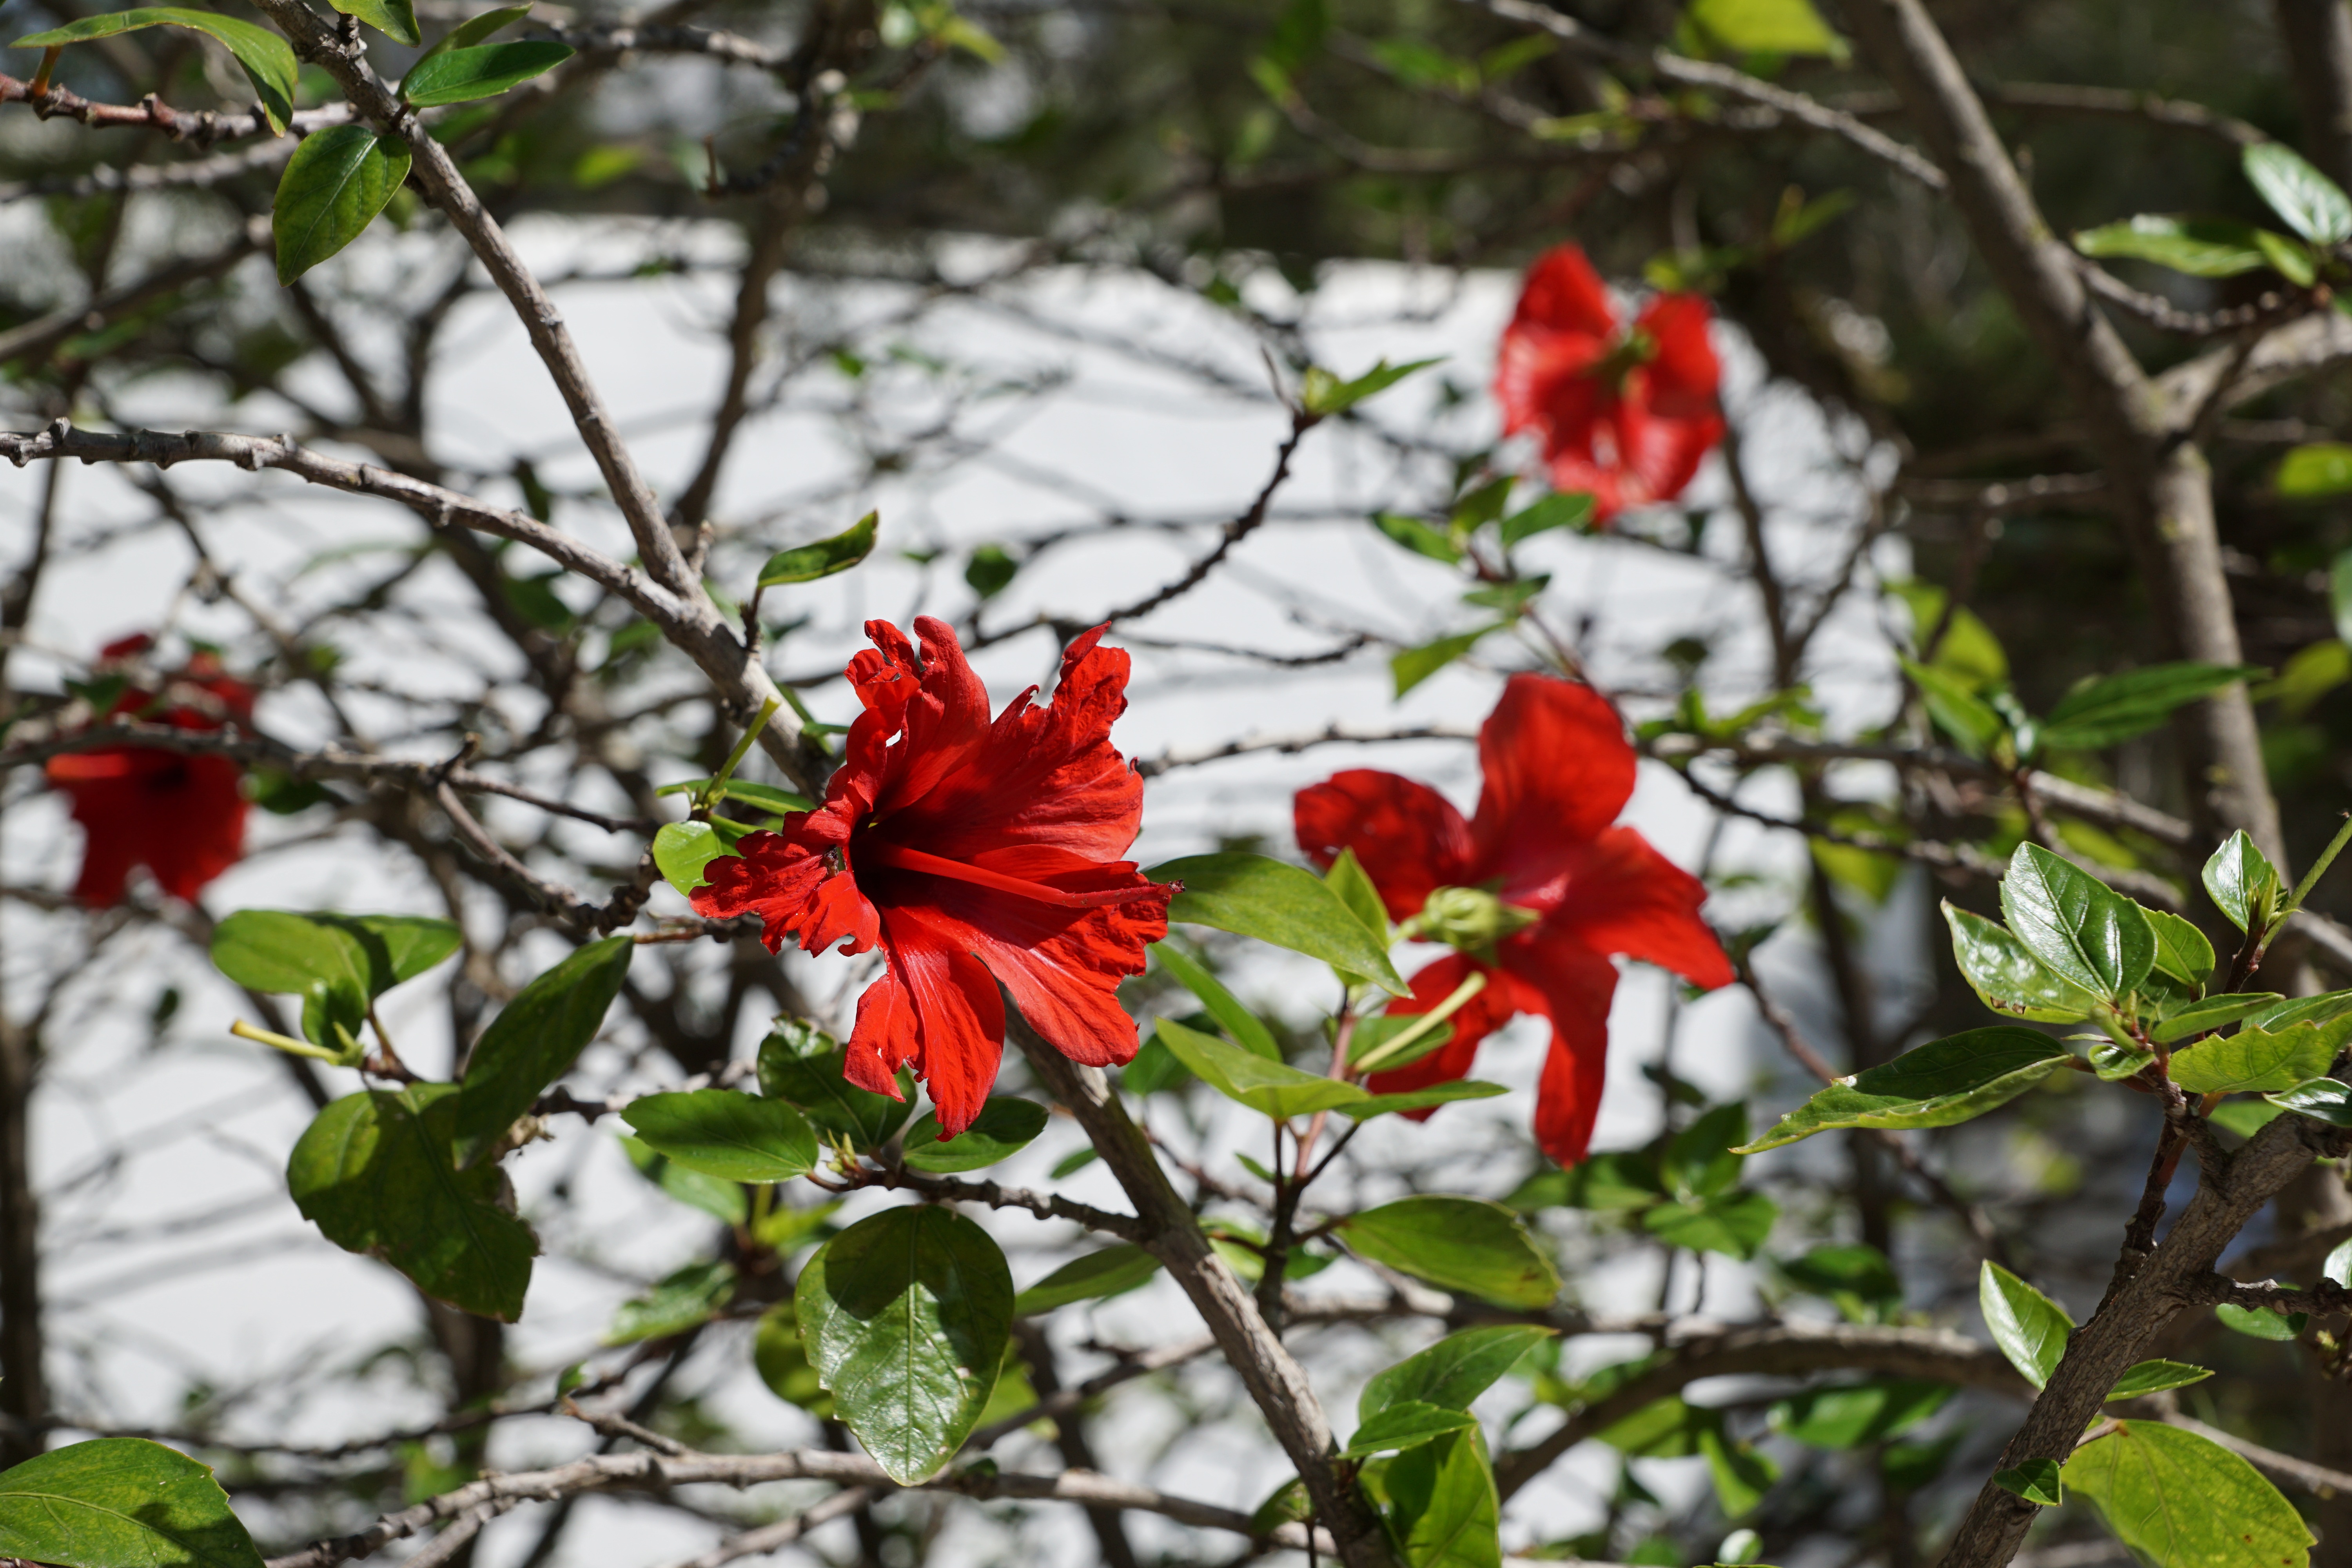
nature, branch, blossom, plant, leaf, flower, bloom, red, produce, botany, flora, wildflower, shrub, hibiscus, flowering plant, mallow, land plant